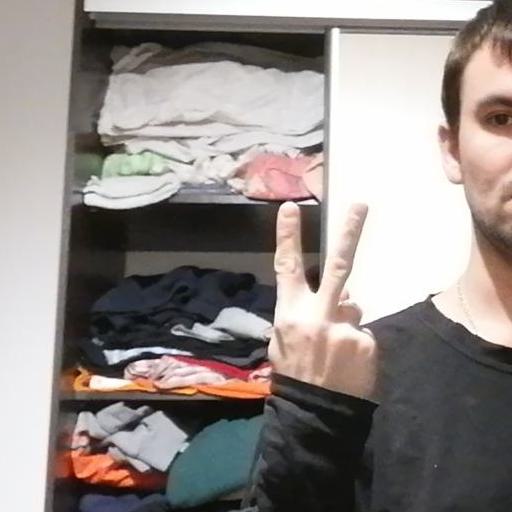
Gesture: peace_inverted